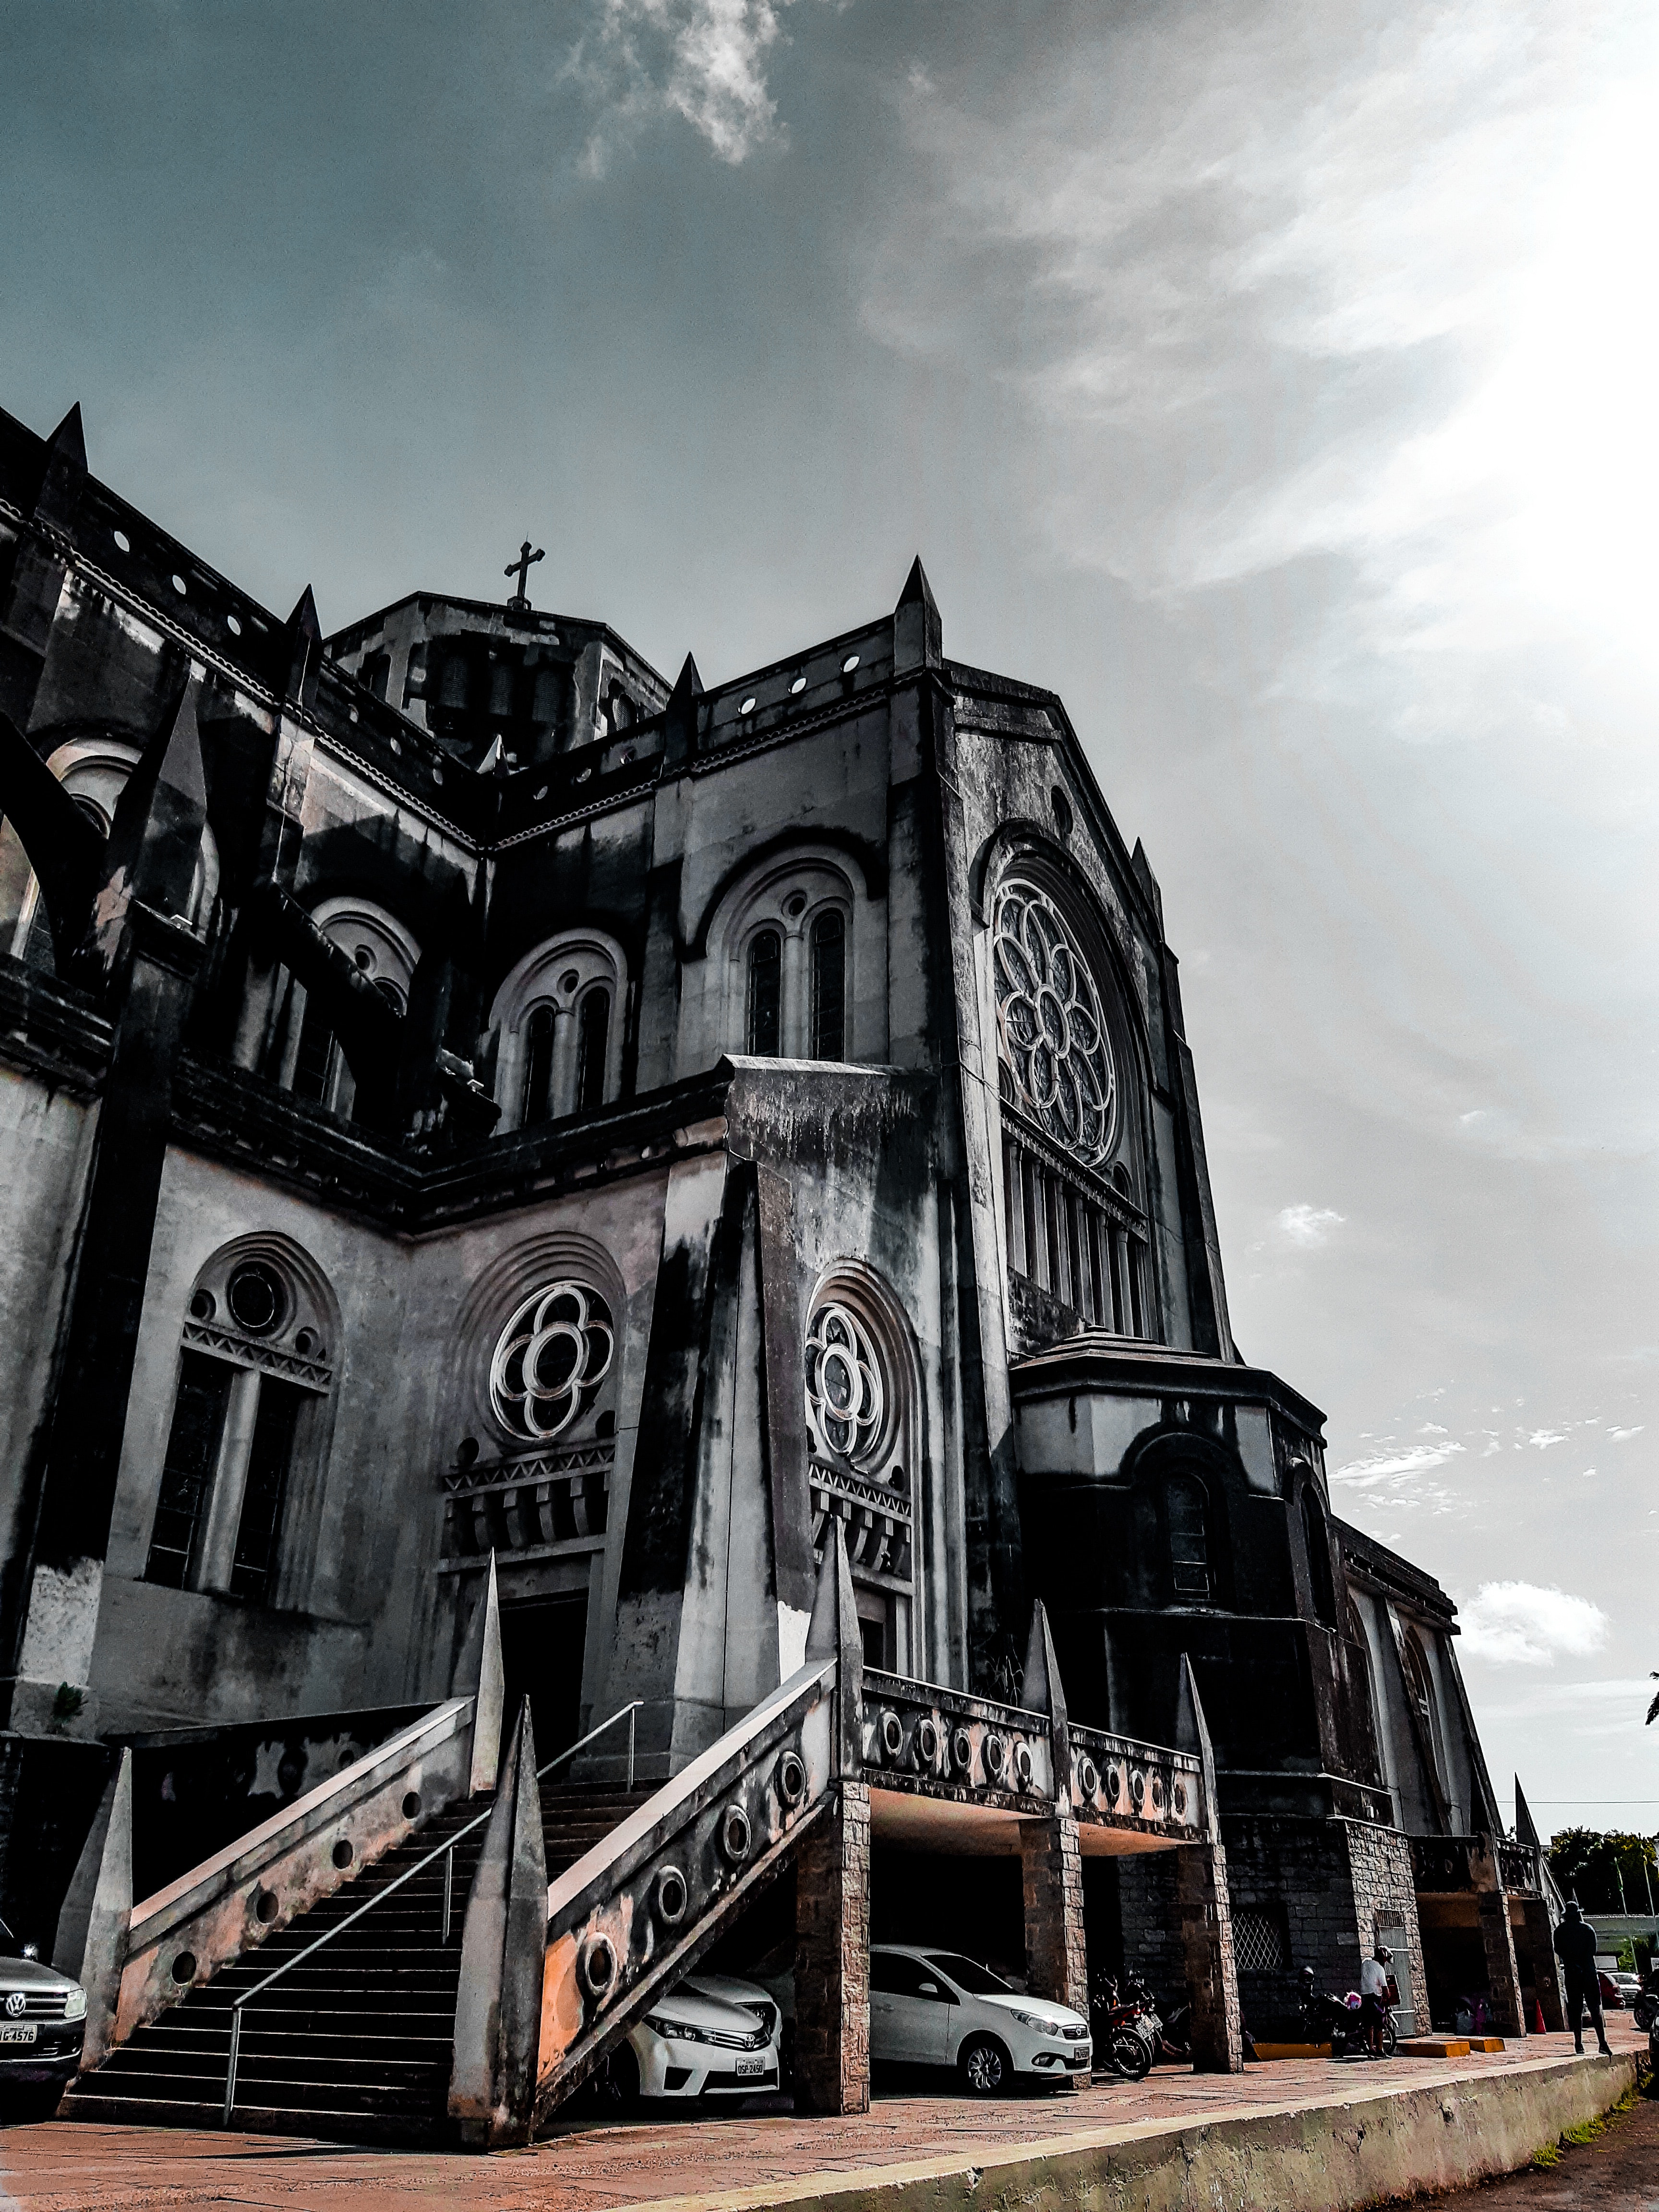
sky, architecture, building, urban area, facade, cloud, tree, black and white, photography, city, church, monochrome, house, place of worship, cathedral, Colorfulness, world, style